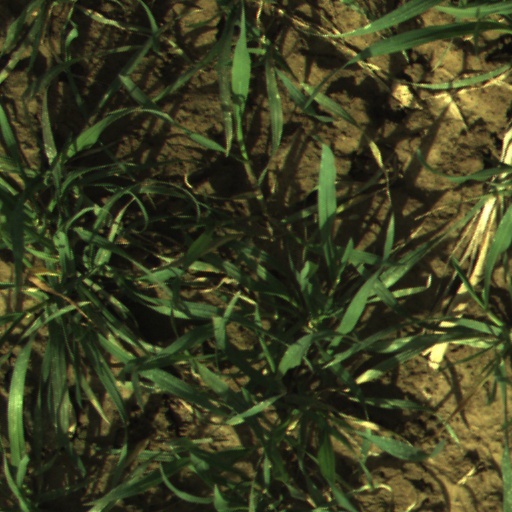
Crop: wheat